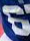
Number: 6